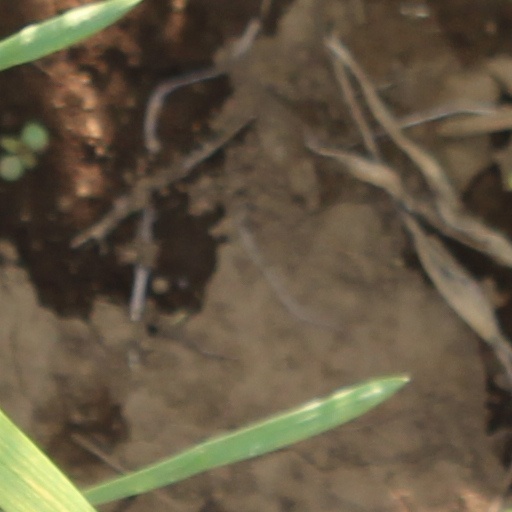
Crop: wheat